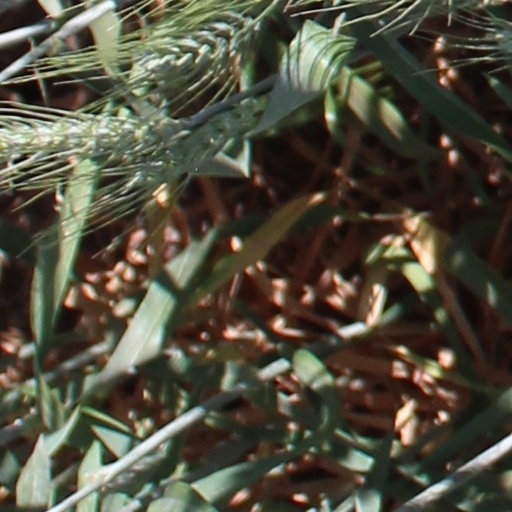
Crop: wheat